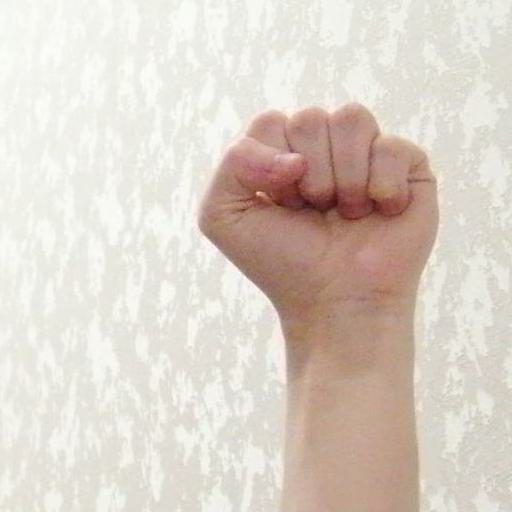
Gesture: fist